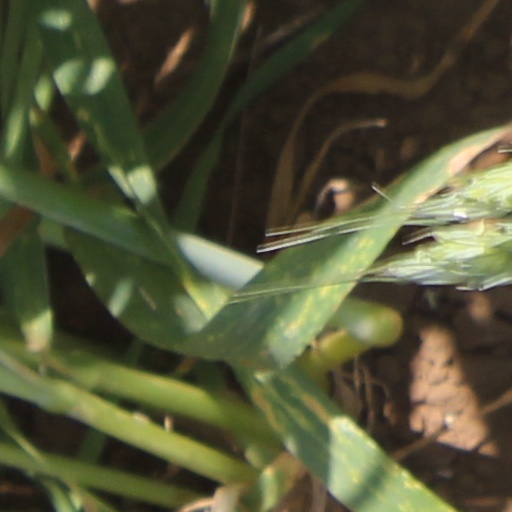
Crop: wheat